Deutscher Comedypreis

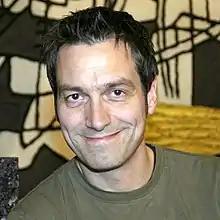
The current host of the ceremony, Dieter Nuhr in 2006

The Deutscher Comedypreis ("German Comedy Award") is awarded by Brainpool TV. Because Brainpool's in-house productions have received extensive awards, the designation as the "German Comedy Award" is controversial.